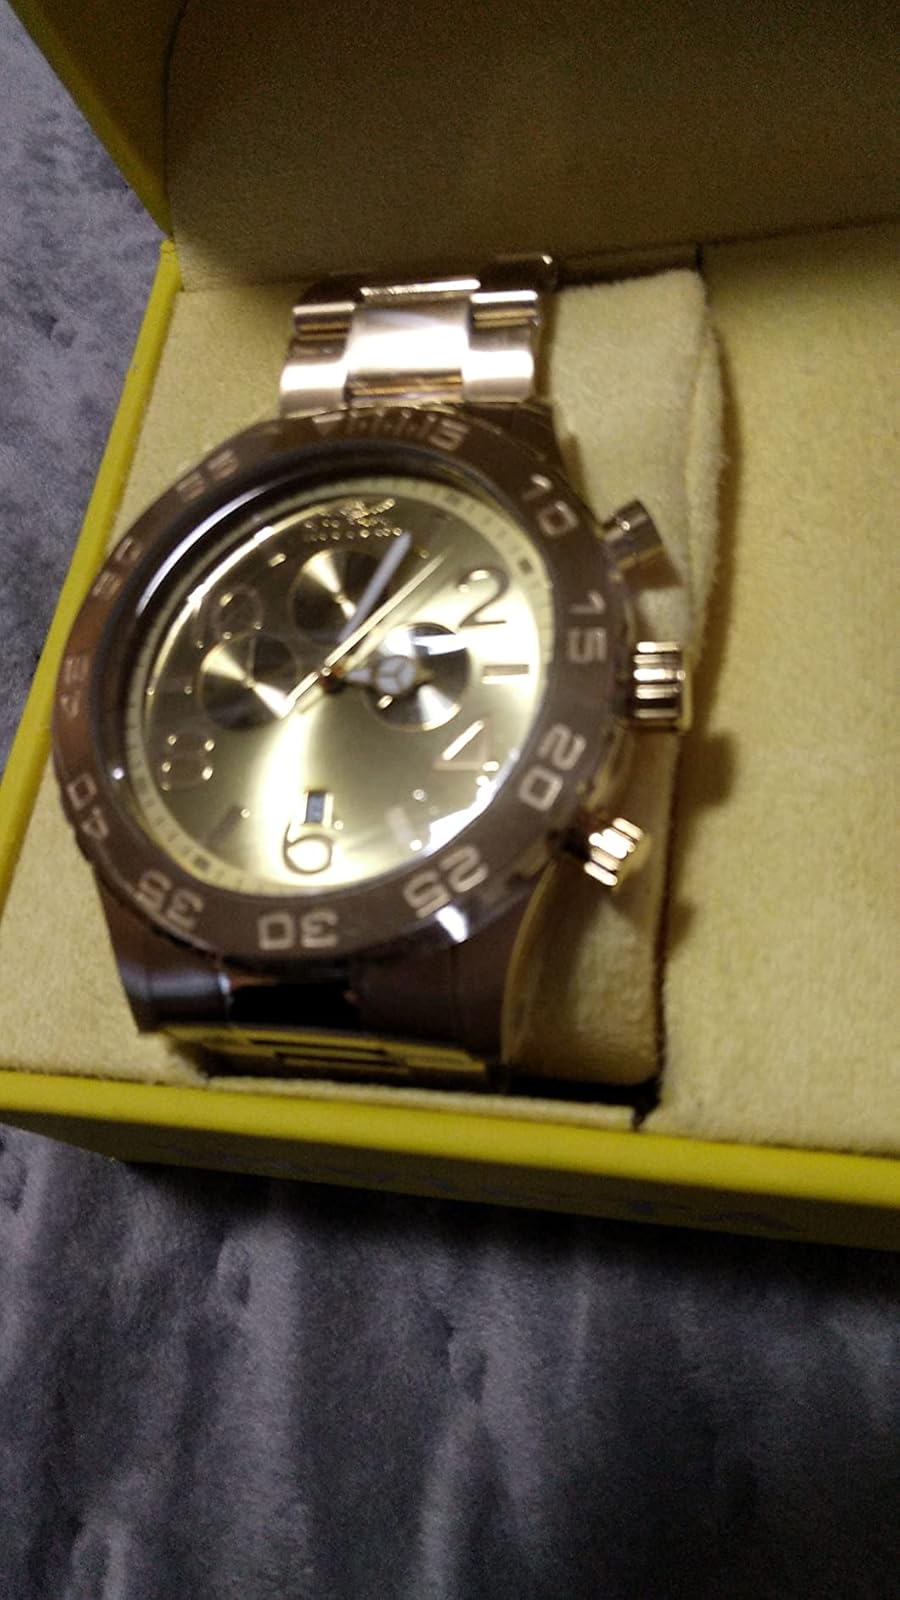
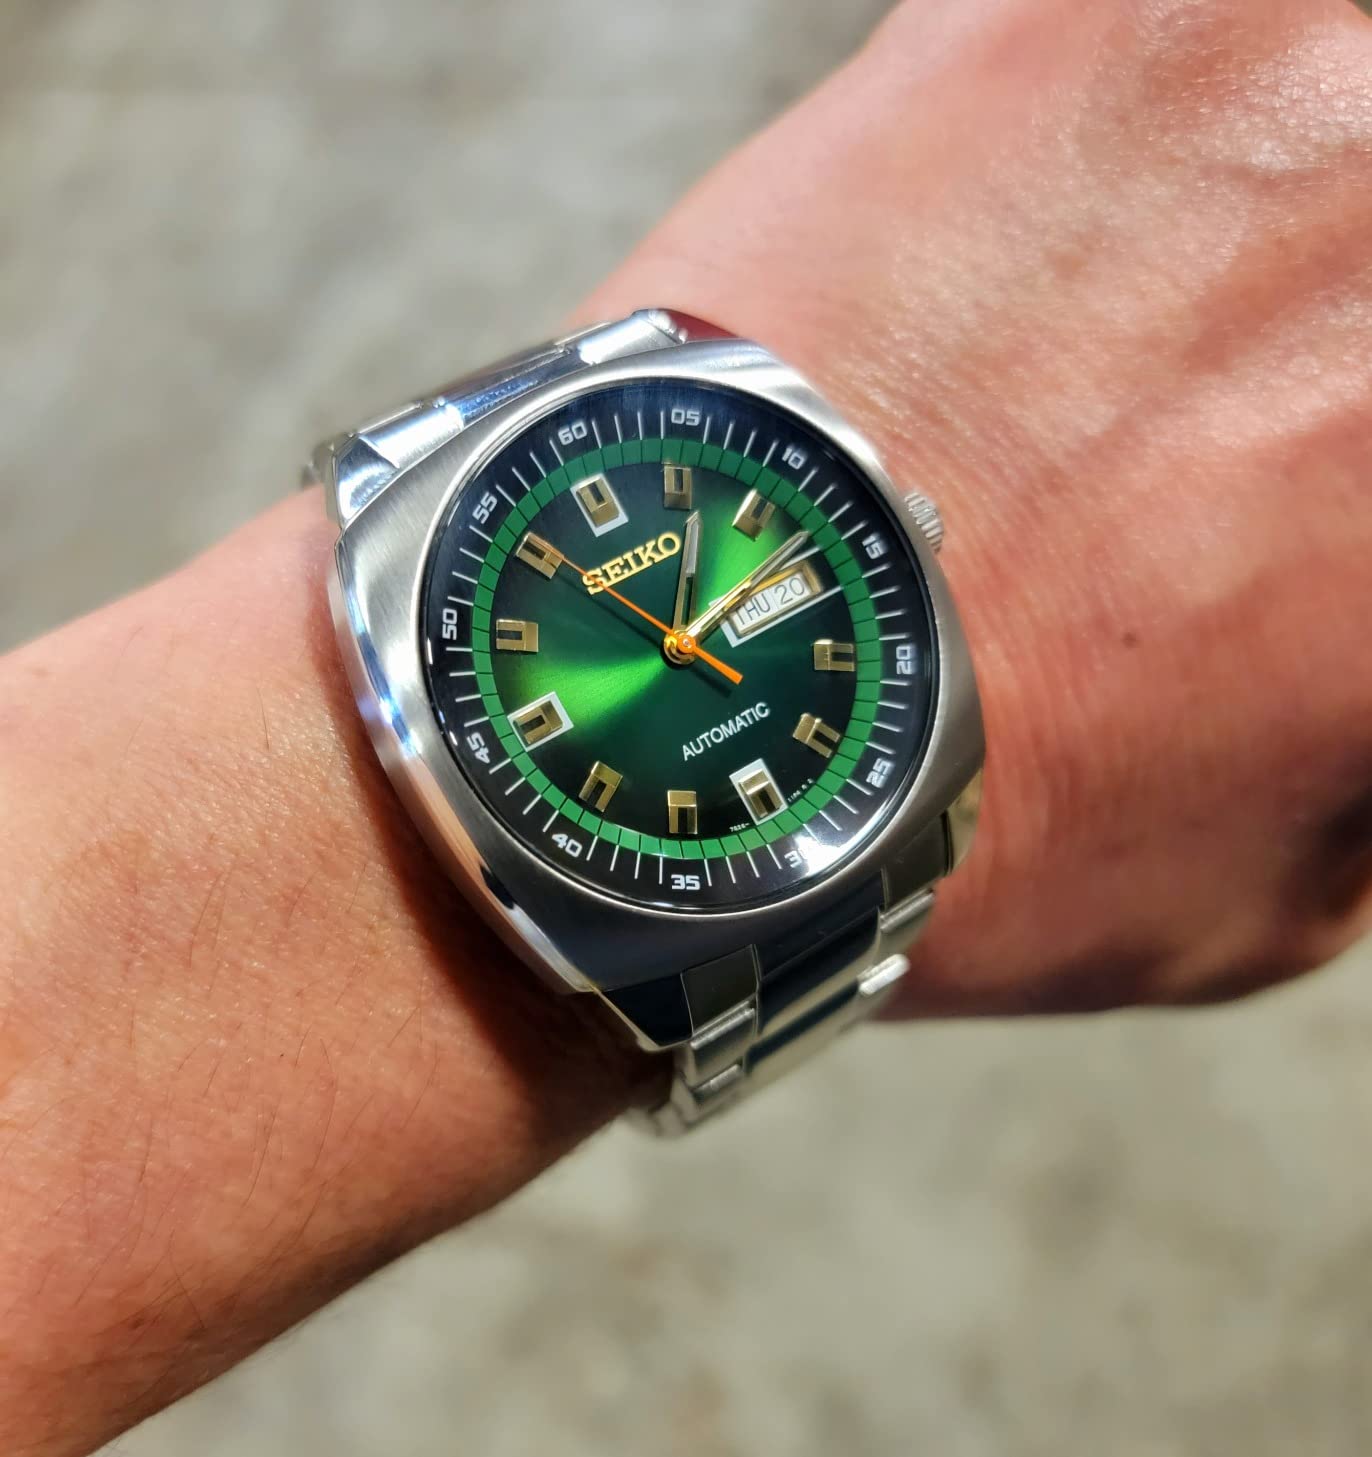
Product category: accessories_watch
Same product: no